Bob Shane

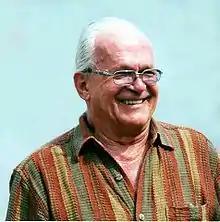
Shane, 2004

Robert Castle Schoen (February 1, 1934 – January 26, 2020), known professionally as Bob Shane, was an American singer and guitarist who was a founding member of The Kingston Trio. In that capacity, Shane became a seminal figure in the revival of folk and other acoustic music as a popular art form in the United States in the late 1950s through the mid-1960s.